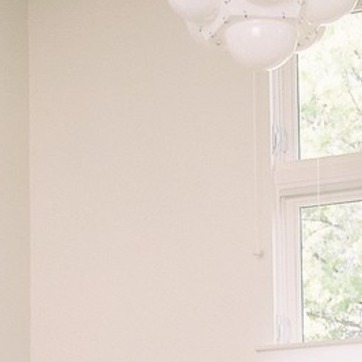
Material: painted